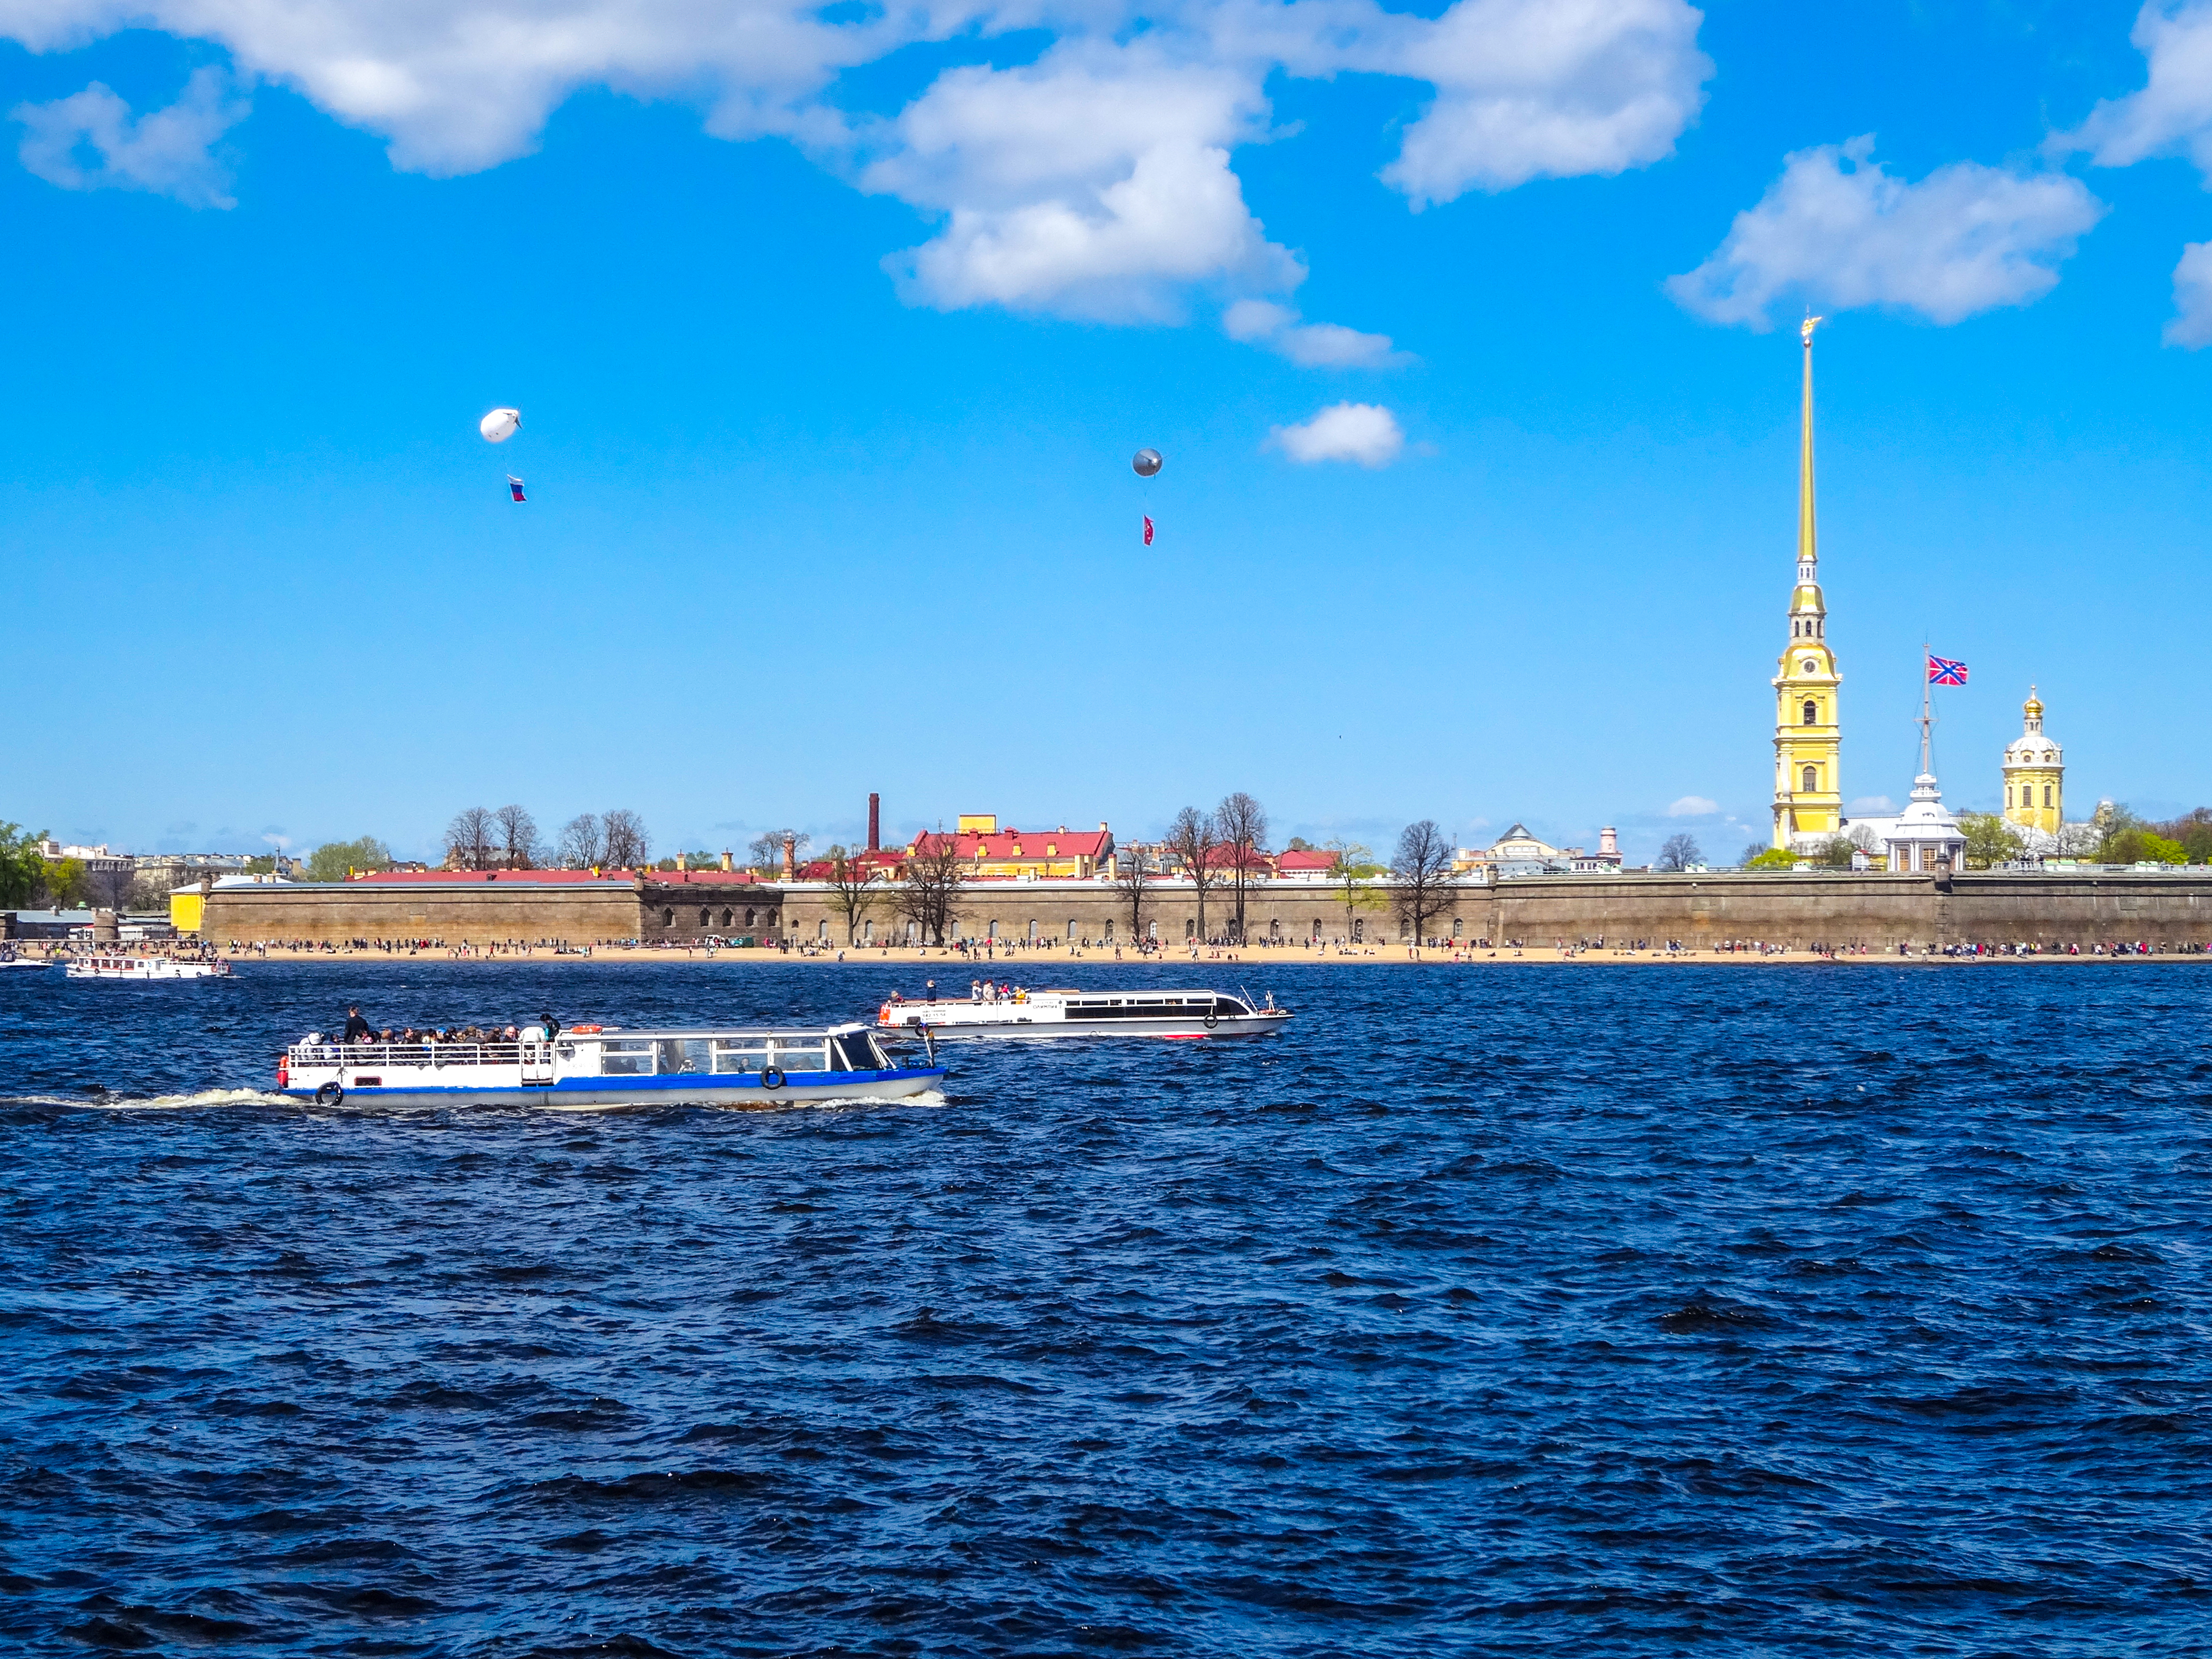
saint, petersburg, river, neva, ships, peter and paul fortress, russia, architecture, sky, city, water, tourism, travel, history, europe, clouds, boat, blue, aerostat, saint petersburg, watercraft, cloud, tower, waterway, boats and boating equipment and supplies, naval architecture, spire, channel, lake, windsports, cumulus, steeple, public transport, speedboat, boating, meteorological phenomenon, tourist attraction, kite sports, ship, air sports, parachute, water transportation, ferry, finial, monument, powerboating, motor ship